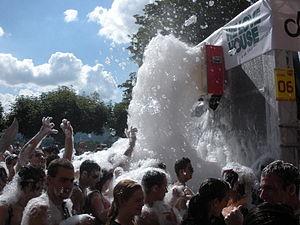
La Street Parade est une technoparade organisée chaque année depuis 1992 dans les rues de Zurich, le long du lac. En ce qui concerne la taille, elle rivalise avec la Love Parade dont elle s'inspire. La Street Parade est devenu le plus grand événement techno-party du monde à la suite de l'arrêt de la Love Parade en raison d'une tragédie survenue le 24 juillet 2010. La Street Parade est l'événement annuel le plus important à Zurich. Elle a lieu normalement début août. Elle frôle le million de participants dans ses éditions de 2012 à 2014.